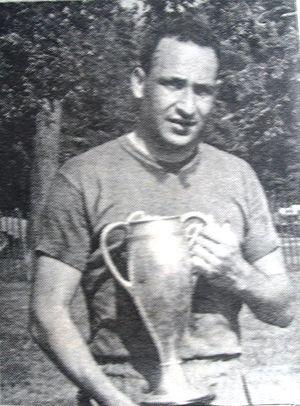
Amir Masoud Boroumand, né le 12 novembre 1928 à Téhéran et mort le 8 mars 2011, est un joueur de football, entraîneur et dirigeant iranien.